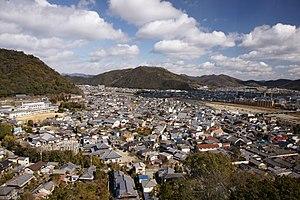
Tatsuno est une ville située dans la préfecture de Hyōgo, au Japon